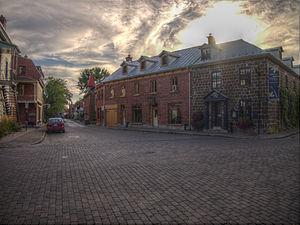
Cet article recense les lieux patrimoniaux de la Montérégie inscrit au répertoire des lieux patrimoniaux du Canada, qu'ils soient de niveau provincial, fédéral ou municipal.